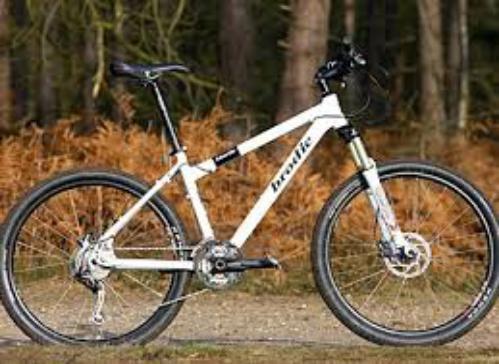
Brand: brodie bicycles
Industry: Transportation